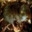
Label: shrew